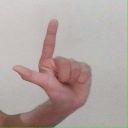
अक्षर: ल